Diamond Dogs (film)

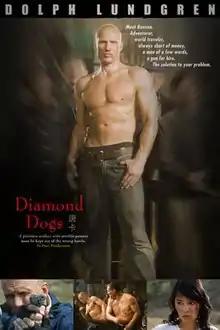
Film poster

Diamond Dogs is a 2007 Canadian-Chinese (American) action film directed by Samuel Dolhasca and uncredited co-directed by Dolph Lundgren, who also starred in the film. The film was released on direct-to-DVD in the United States on April 29, 2008.